Mooney International Corporation

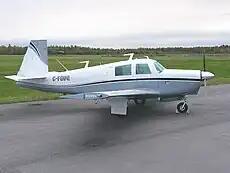
A Mooney M20C

Rachal, Hoffman, and Harmon were not experienced at running an aircraft factory, but saw the need to expand the product line and add dealers, and pushed ahead. In 1963 they introduced the M20D, essentially an M20C with fixed landing gear and a fixed-pitch propeller. This had a slightly lower price than the M20C and was intended as a basic or trainer model which would have lower insurance costs. It could be upgraded with retractable landing gear, and in fact most of them were upgraded over the years. The M20D was produced from 1963 to 1966 with a total production of 141 units. 1964 saw the introduction of the M20E Super 21, based on the M20C but with a more powerful fuel-injected Lycoming engine. The company sold 366 M20Es that year.